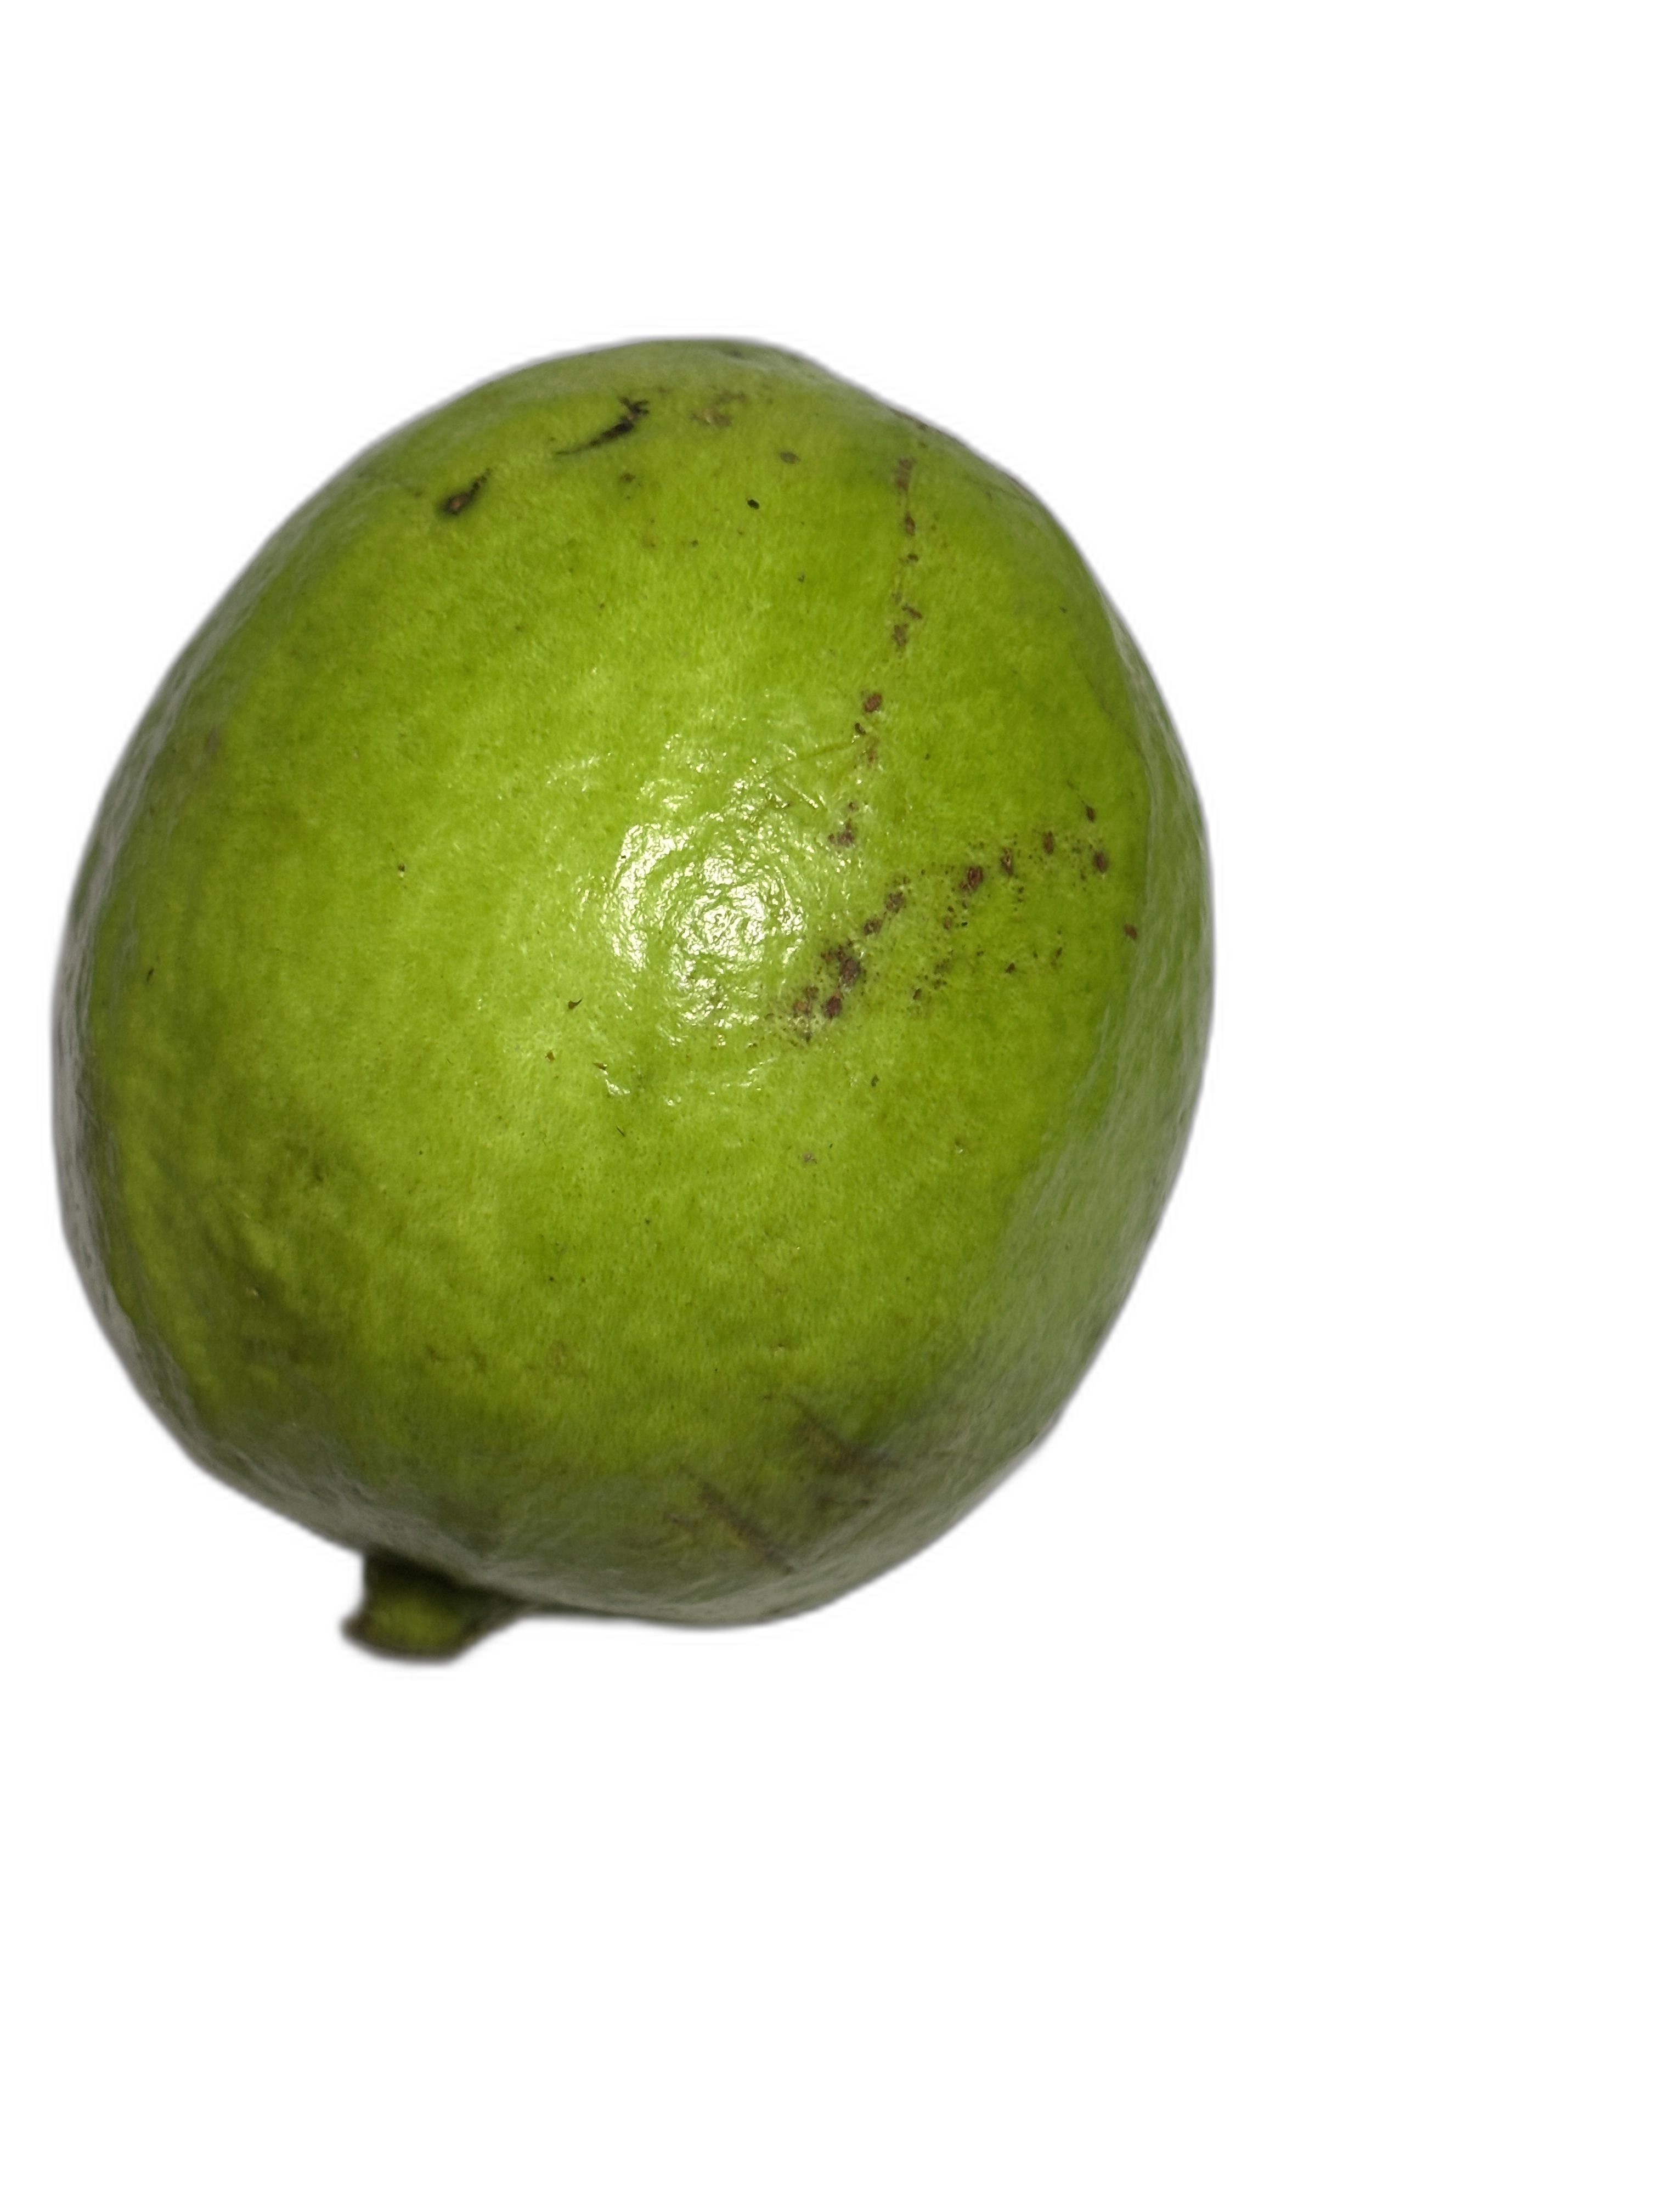
Plant part: fruit
Disease: Anthracnose